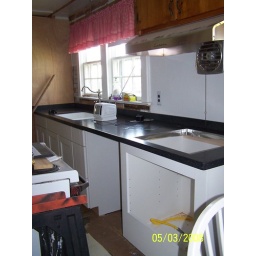
The open hole is for the gas stove and the oven goes in the cabinet below.